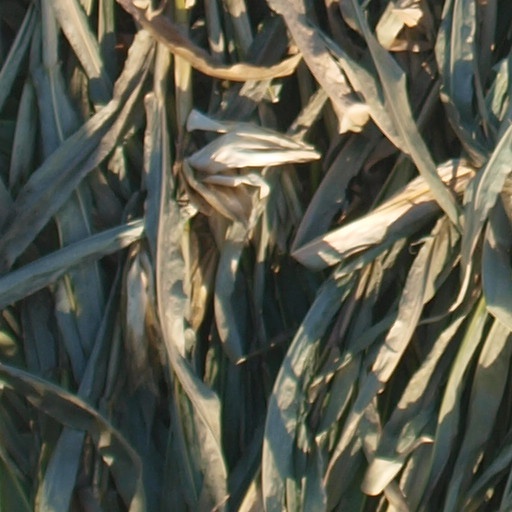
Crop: maize; corn